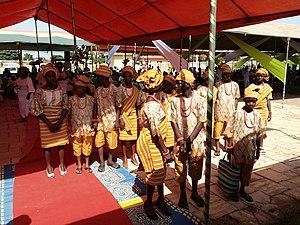
La cérémonie de mariage en milieu culturel yoruba et Nago est très particulier. Pour demander une fille en mariage, l'homme doit payer certaines choses comme de l’igname, des fruits, des pagnes et tout élément qui s'avère nécessaire pour le soin d'une femme. Alors le jour j'y l'homme et ses amis doivent se prosterner face contre terre devant les parents de la fille.
La culture du Bénin, pays enclavé d'Afrique de l'Ouest, désigne d'abord les pratiques culturelles observables de ses 11 millions d'habitants.
Anko est un mode vestimentaire qu'on retrouve au Bénin et au Nigeria lors de célébration d'un évènement familial. Il consiste, à porter un même tissu d'étoffe identique. Ce qui permet de reconnaître la famille des invités et de montrer une forme d’harmonie. Pour certaines familles, la commercialisation des tissus pour les Anko est une juteuse affaire, prenant le tissu en gros chez les grossistes pour ensuite les vendre aux invités avec un surplus.
Une dot désigne dans le langage courant l'apport de biens par une des familles, ou par le fiancé, au patrimoine de l'autre, ou du nouveau ménage ; elle accompagne le mariage dans de nombreuses cultures. Il peut s'agir de biens dont la femme ou le mari sont dotés par leurs familles, mais aussi d'un don entre époux.